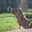
Label: camel